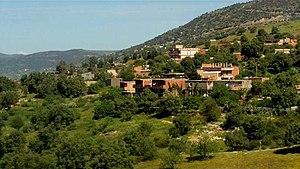
Oliviers d'Ath Laaziz
Ait Laziz, est une commune de Kabylie, située dans la wilaya de Bouira en Algérie.